Ananda (film)

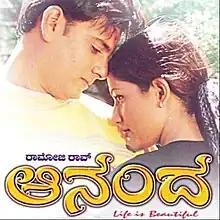

Ananda is a 2003 Indian Kannada-language romantic drama film directed by Vara Mullapudi. A remake of the Telugu-language film "Anandam", the film stars Naveen Mayur and Ruthika with Rajesh Nataranga, Jhansi Subbaiah and Anant Nag in supporting roles. The film was a box office success and ran for fifty days.